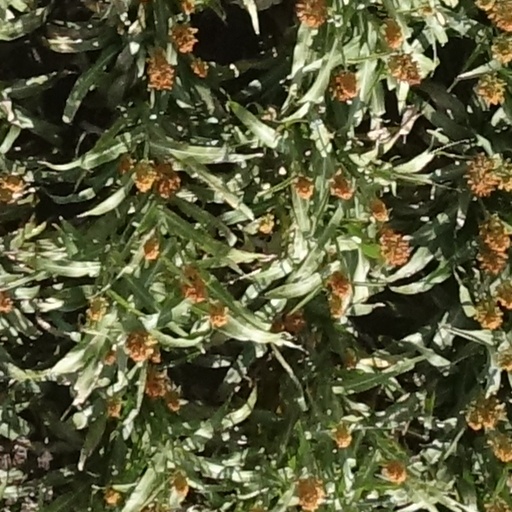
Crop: sorghum